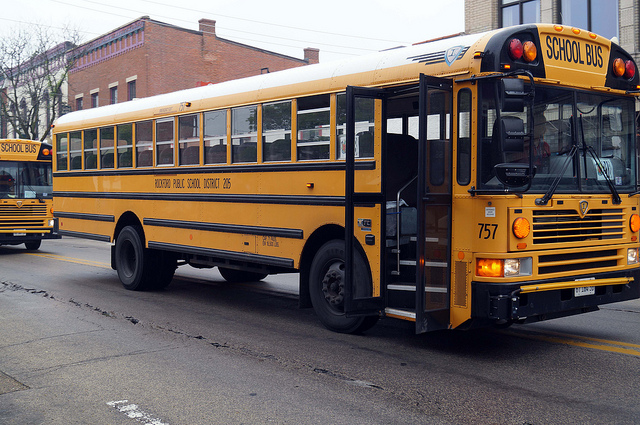
A yellow bus on street next to a building.

An empty school bus waiting in front of a school with its door open.